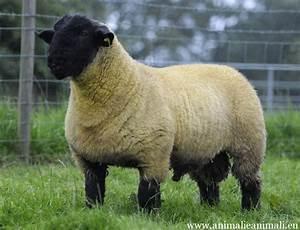
sheep